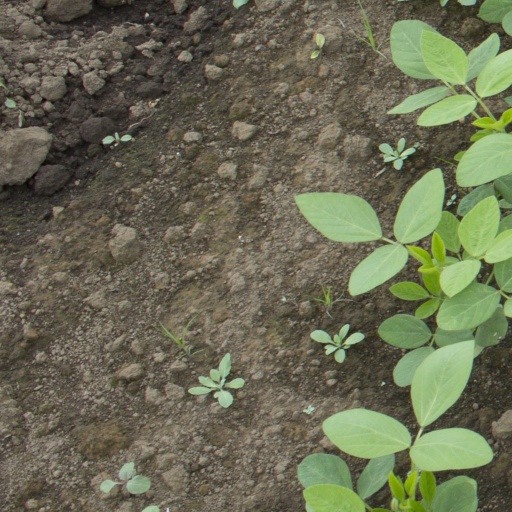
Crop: soybean